Felix Fuld

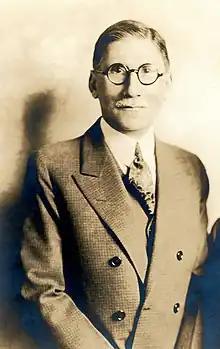
Felix Fuld, date unknown

Felix Fuld (19 July 1868 – 20 January 1929) built one of America's well-known department stores – L. Bamberger & Company with his partner, Louis Bamberger. He was an early 20th century philanthropist contributing to many local, regional, and international organizations. He arrived in Newark, New Jersey in 1892 and soon thereafter established the department store with Louis Bamberger and Louis Frank. Felix Fuld married his business partner's sister, Caroline Bamberger Fuld who carried on his charitable work after his death at age 60, including the establishment of the Institute for Advanced Study.